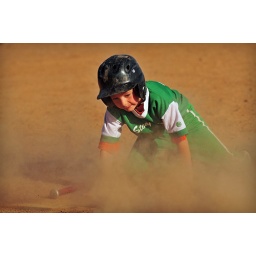
James, sliding into home plate in a cloud of dust.